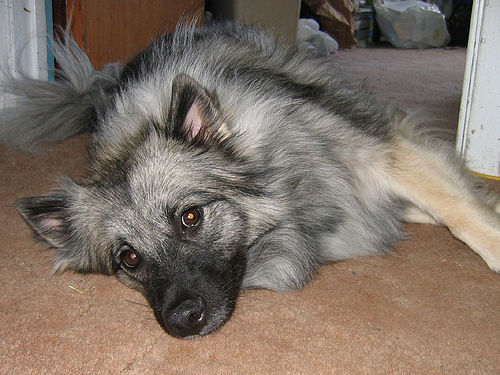
Breed: keeshond